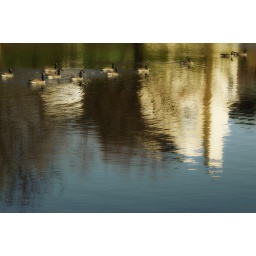
The reflections in this water is so clear and perfect I just look shooting around this lake. :)